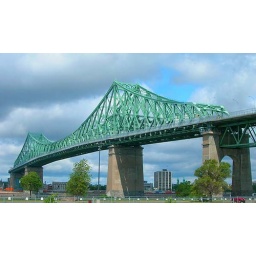
Montreal, bridge over St. Lawrence river